Shikwa and Jawab-e-Shikwa

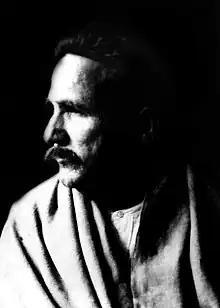
Allama Muhammad Iqbal

Though much of his poetry is written in Persian, Muhammad Iqbal was also a poet of stature in Urdu. "Shikwa", published in 1909, and "Jawab-e-Shikwa", published in 1913, extol the legacy of Islam and its civilizing role in history, bemoan the fate of Muslims everywhere, and squarely confront the dilemmas of Islam in modern times. "Shikwa" is in the form of a complaint to Allah for having let down Muslims and "Jawab-e-Shikwa" is in the form of God's reply.